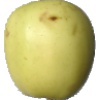
Label: Apple Golden 2